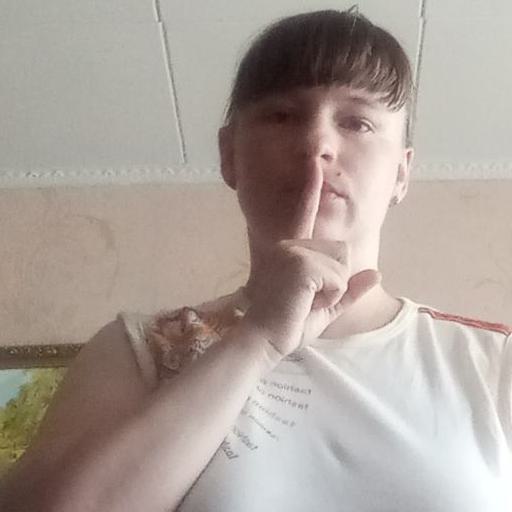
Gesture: mute